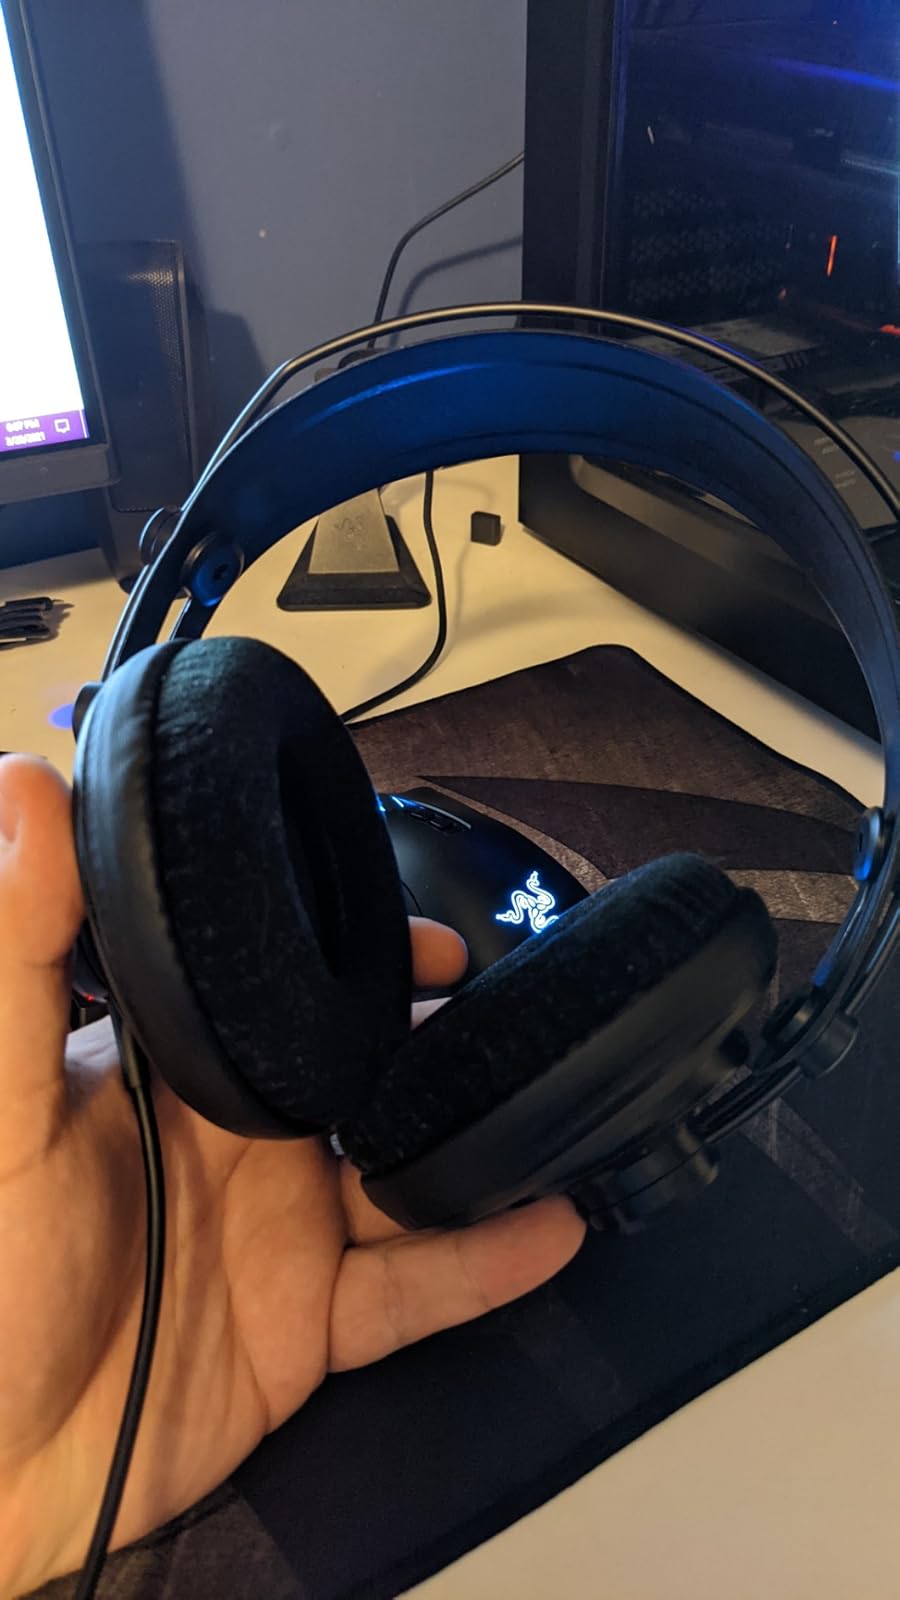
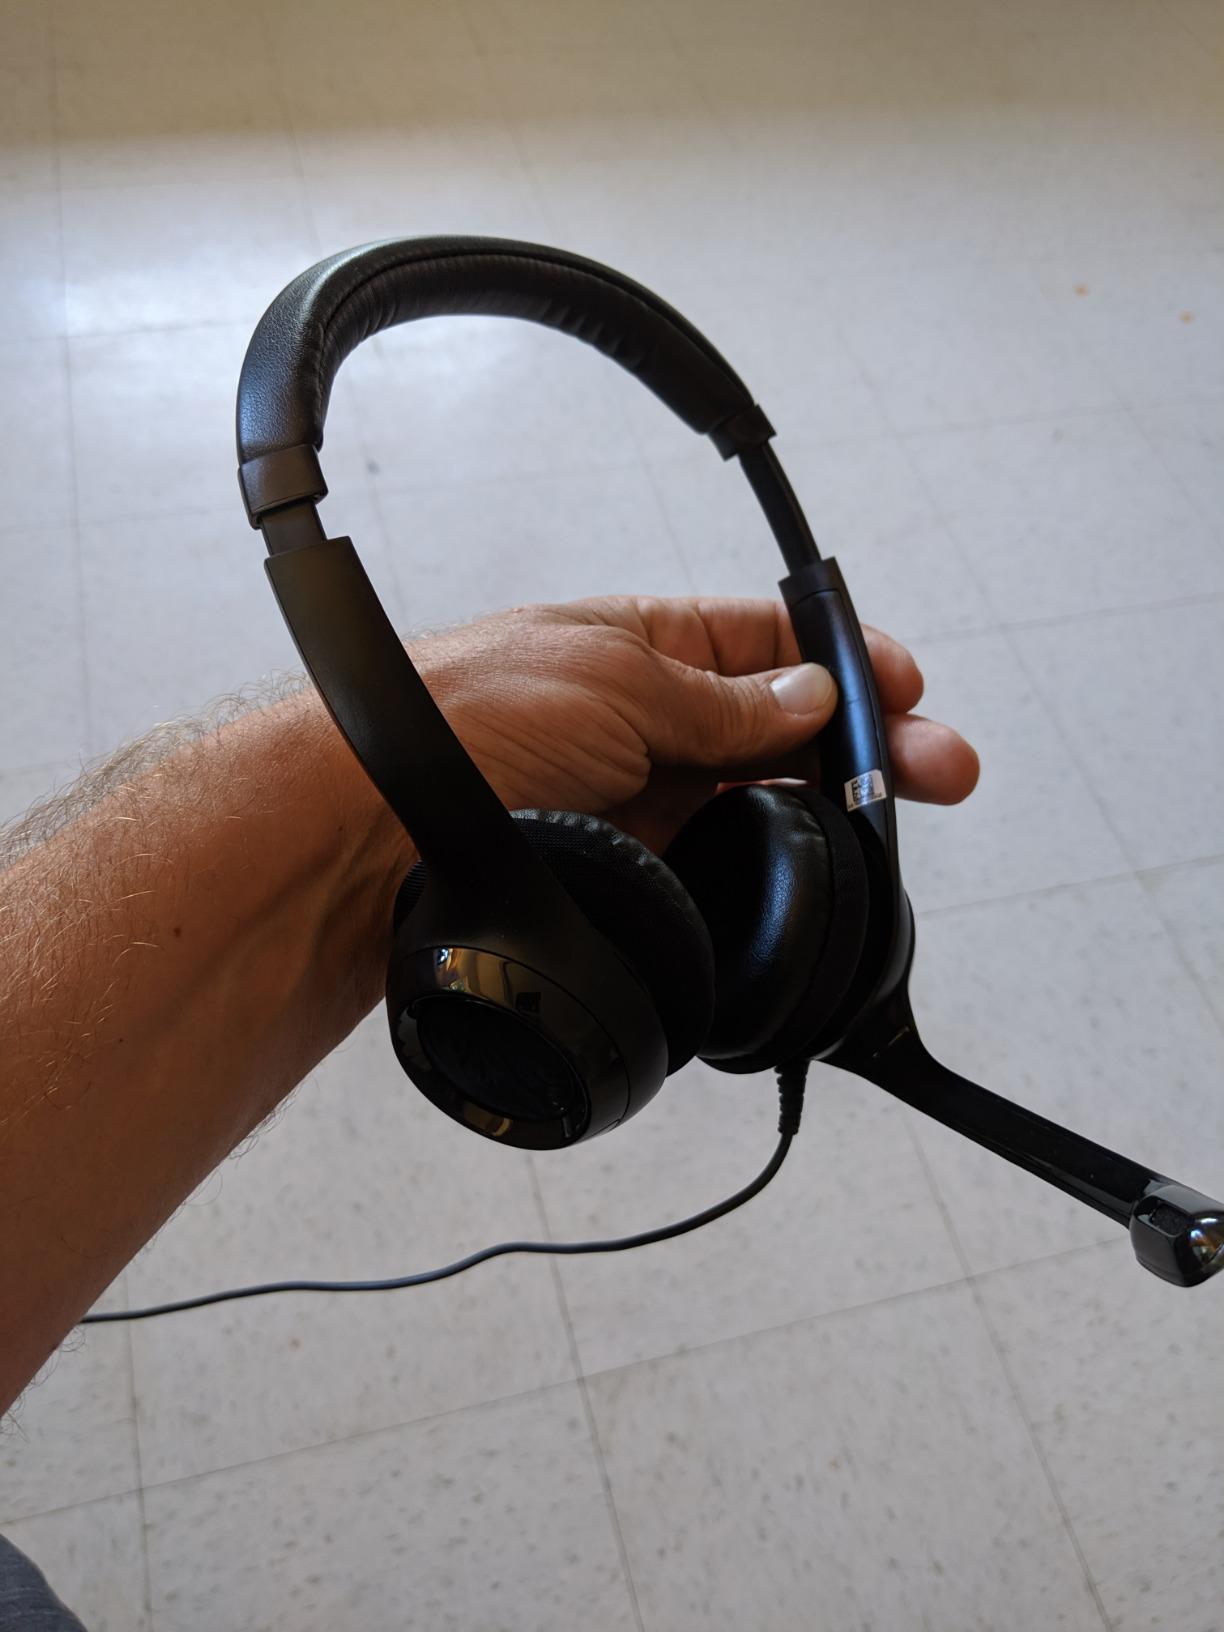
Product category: headphones
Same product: no